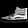
Label: Sneaker